Westmorland

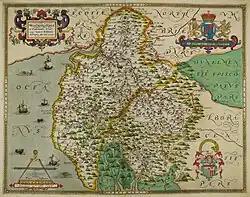
Hand-drawn map of Westmorland and Cumberland by Christopher Saxton from 1576

Westmorland bordered Cumberland to the north, County Durham and Yorkshire to the east, and Lancashire to the south and west. Windermere formed part of the western border with Lancashire north of the sands, and Ullswater part of the border with Cumberland. The highest point of the county is Helvellyn, at . According to the 1831 census the county covered an area of .